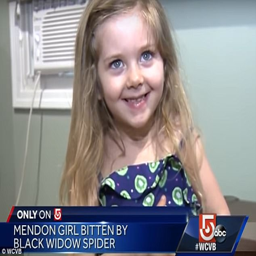
the little girl is now recovering but her parents are warning others to be aware of dangerous insects lurking in their backyards